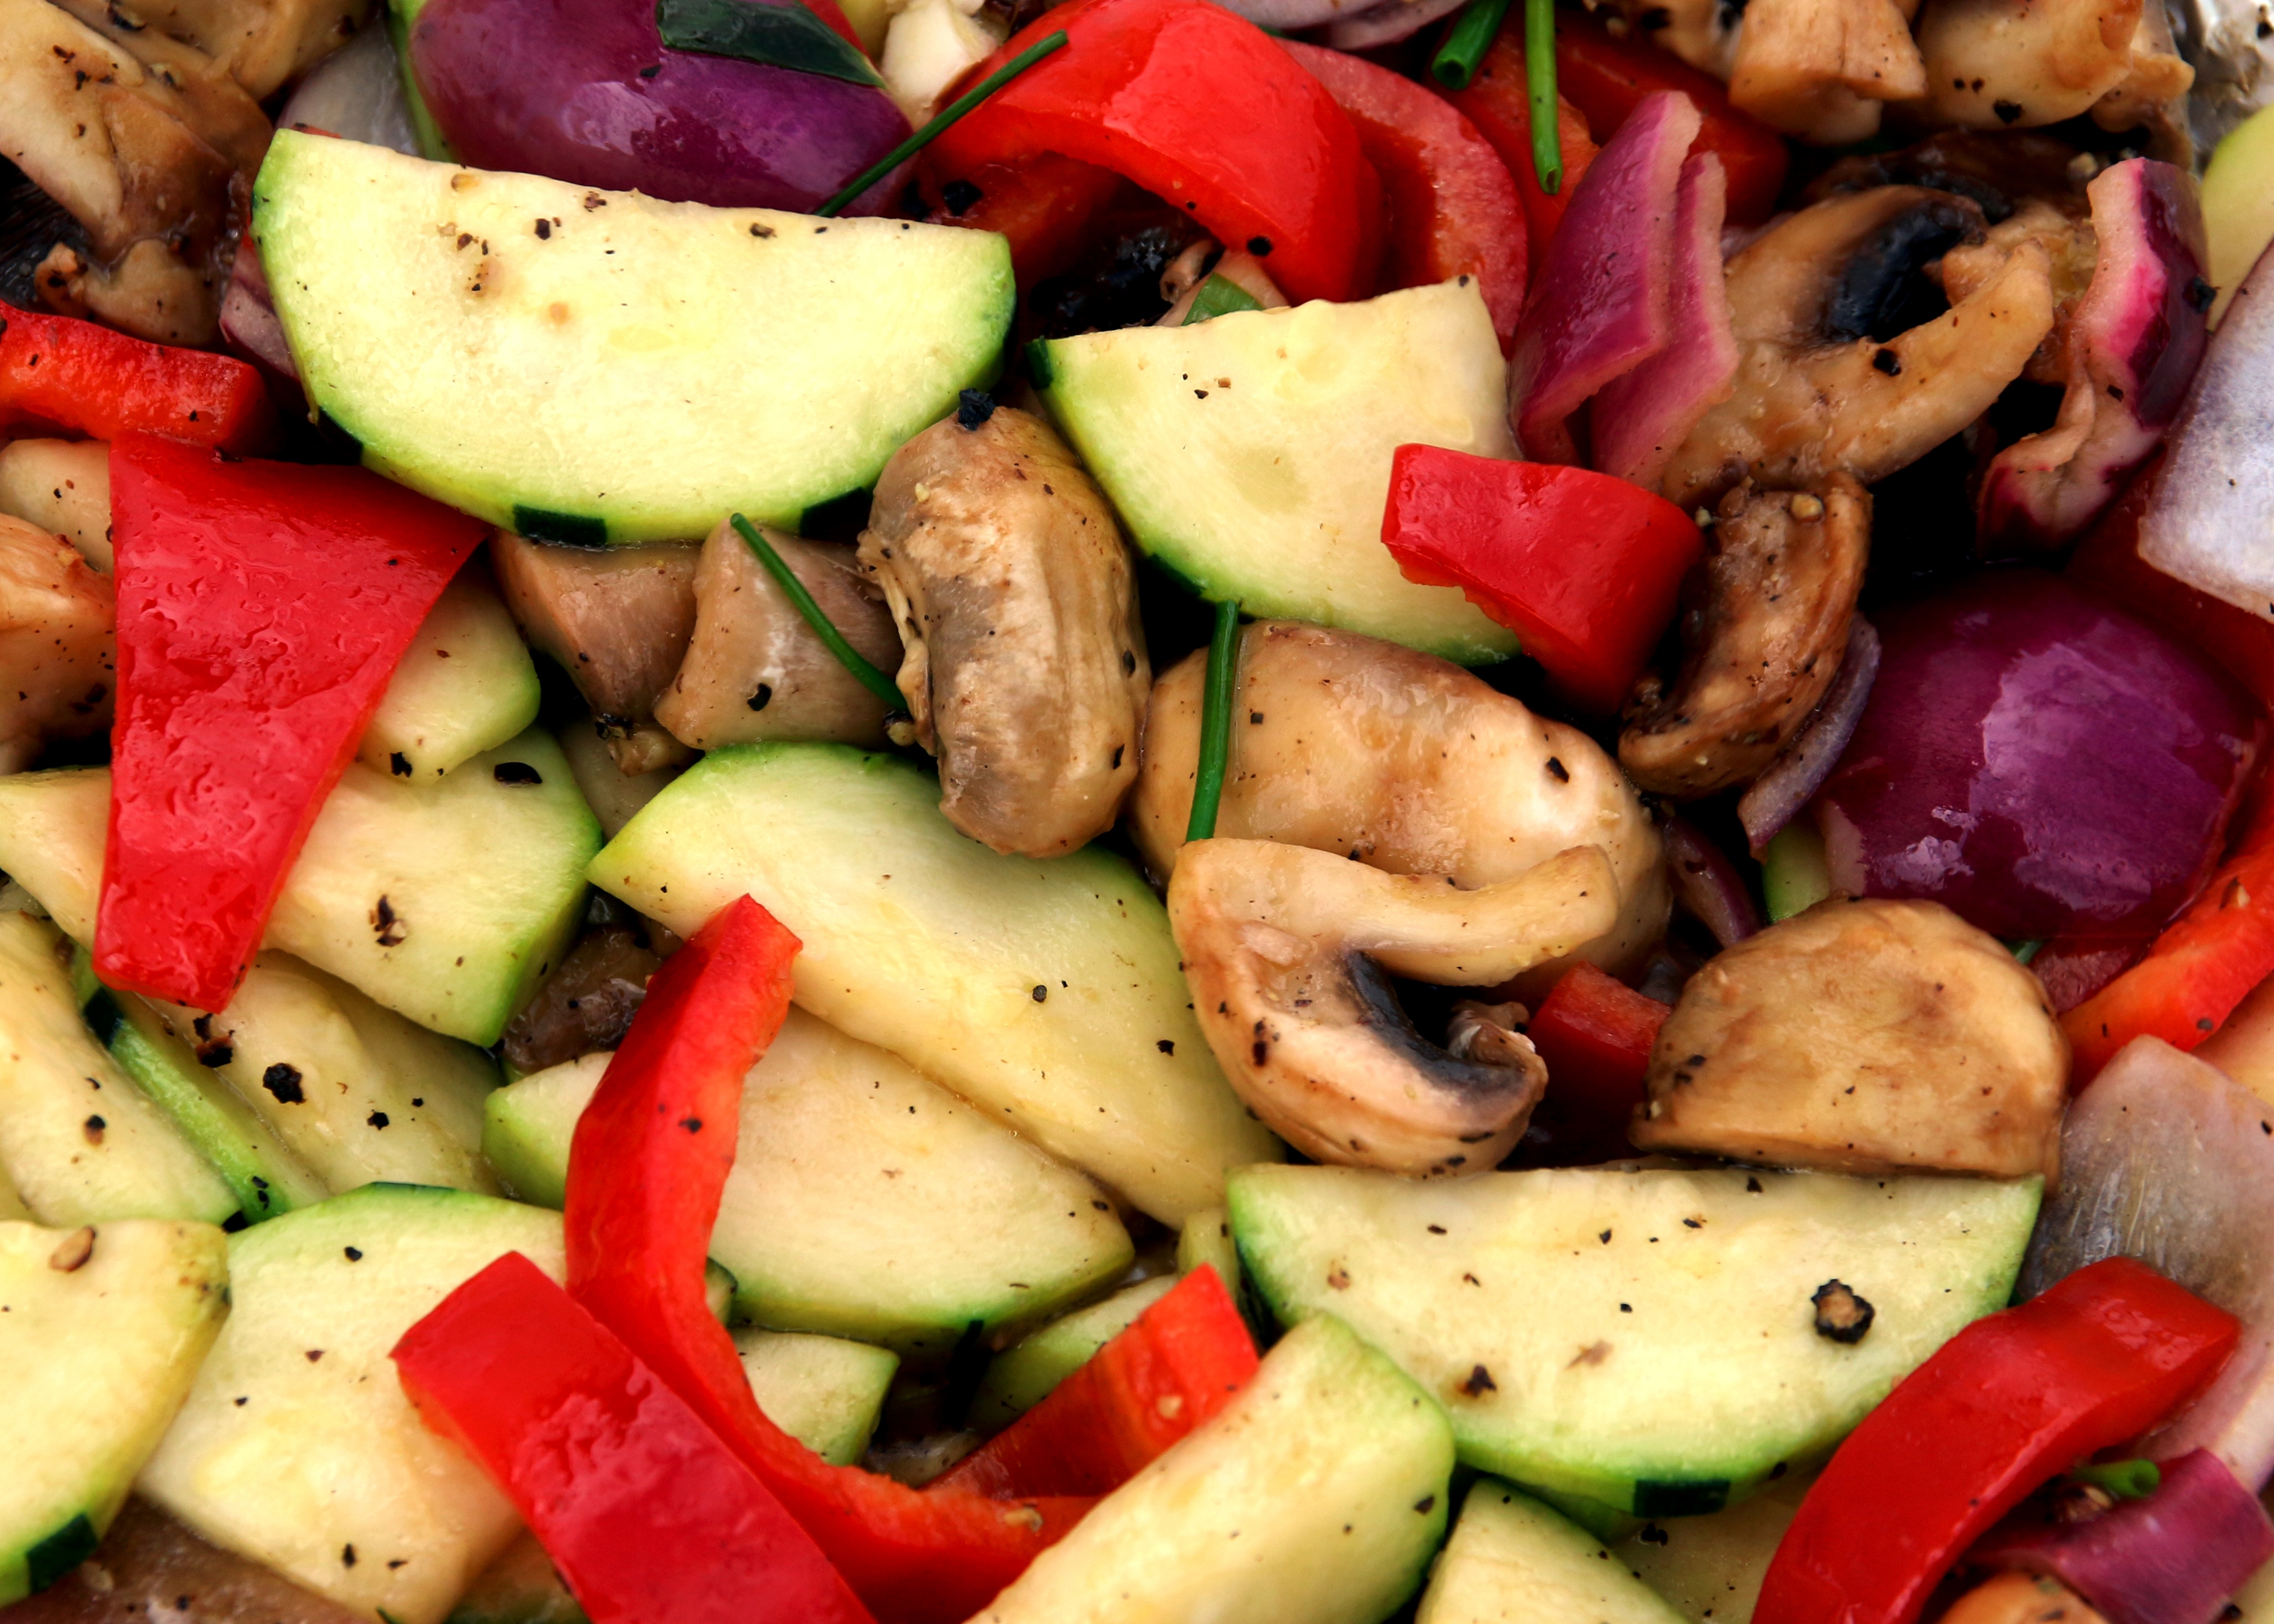
plant, dish, meal, food, salad, produce, vegetable, colorful, healthy, eat, cuisine, delicious, onion, pan, vegetables, mushrooms, cucumber, fry, vegetarian food, paprika, flowering plant, greek food, grilled vegetables, land plant